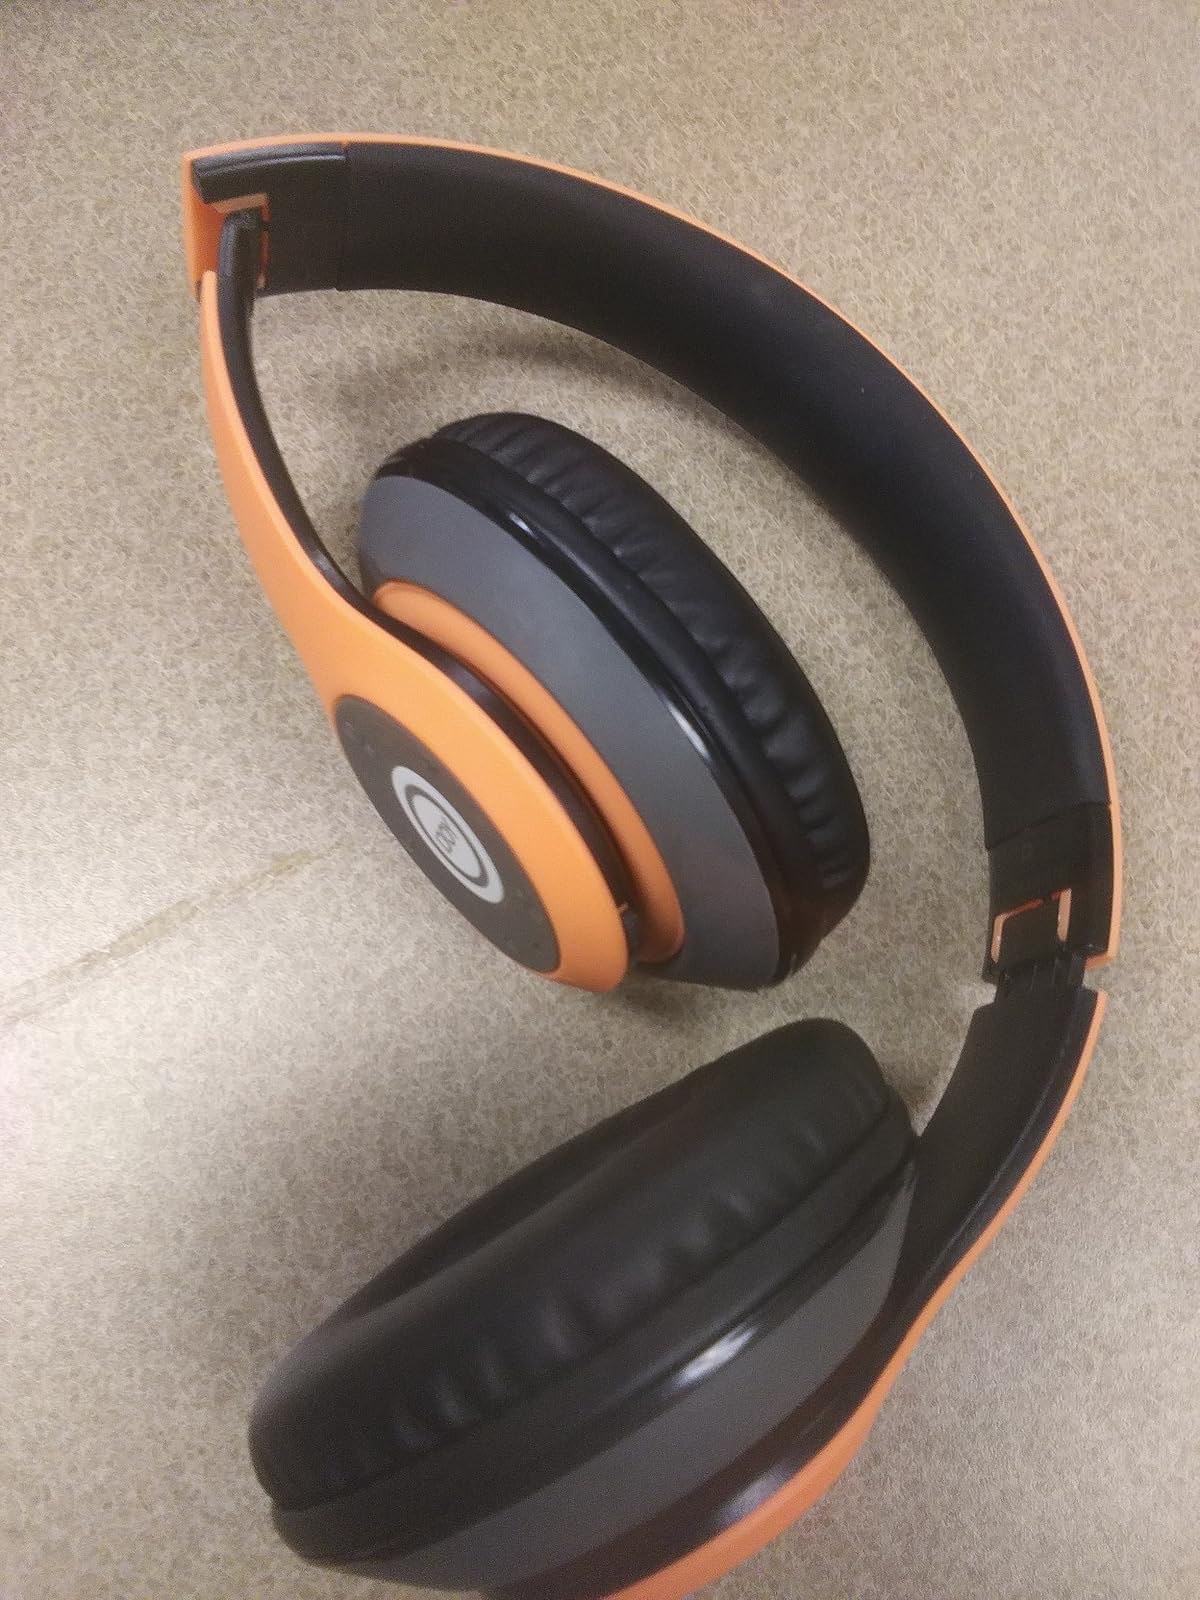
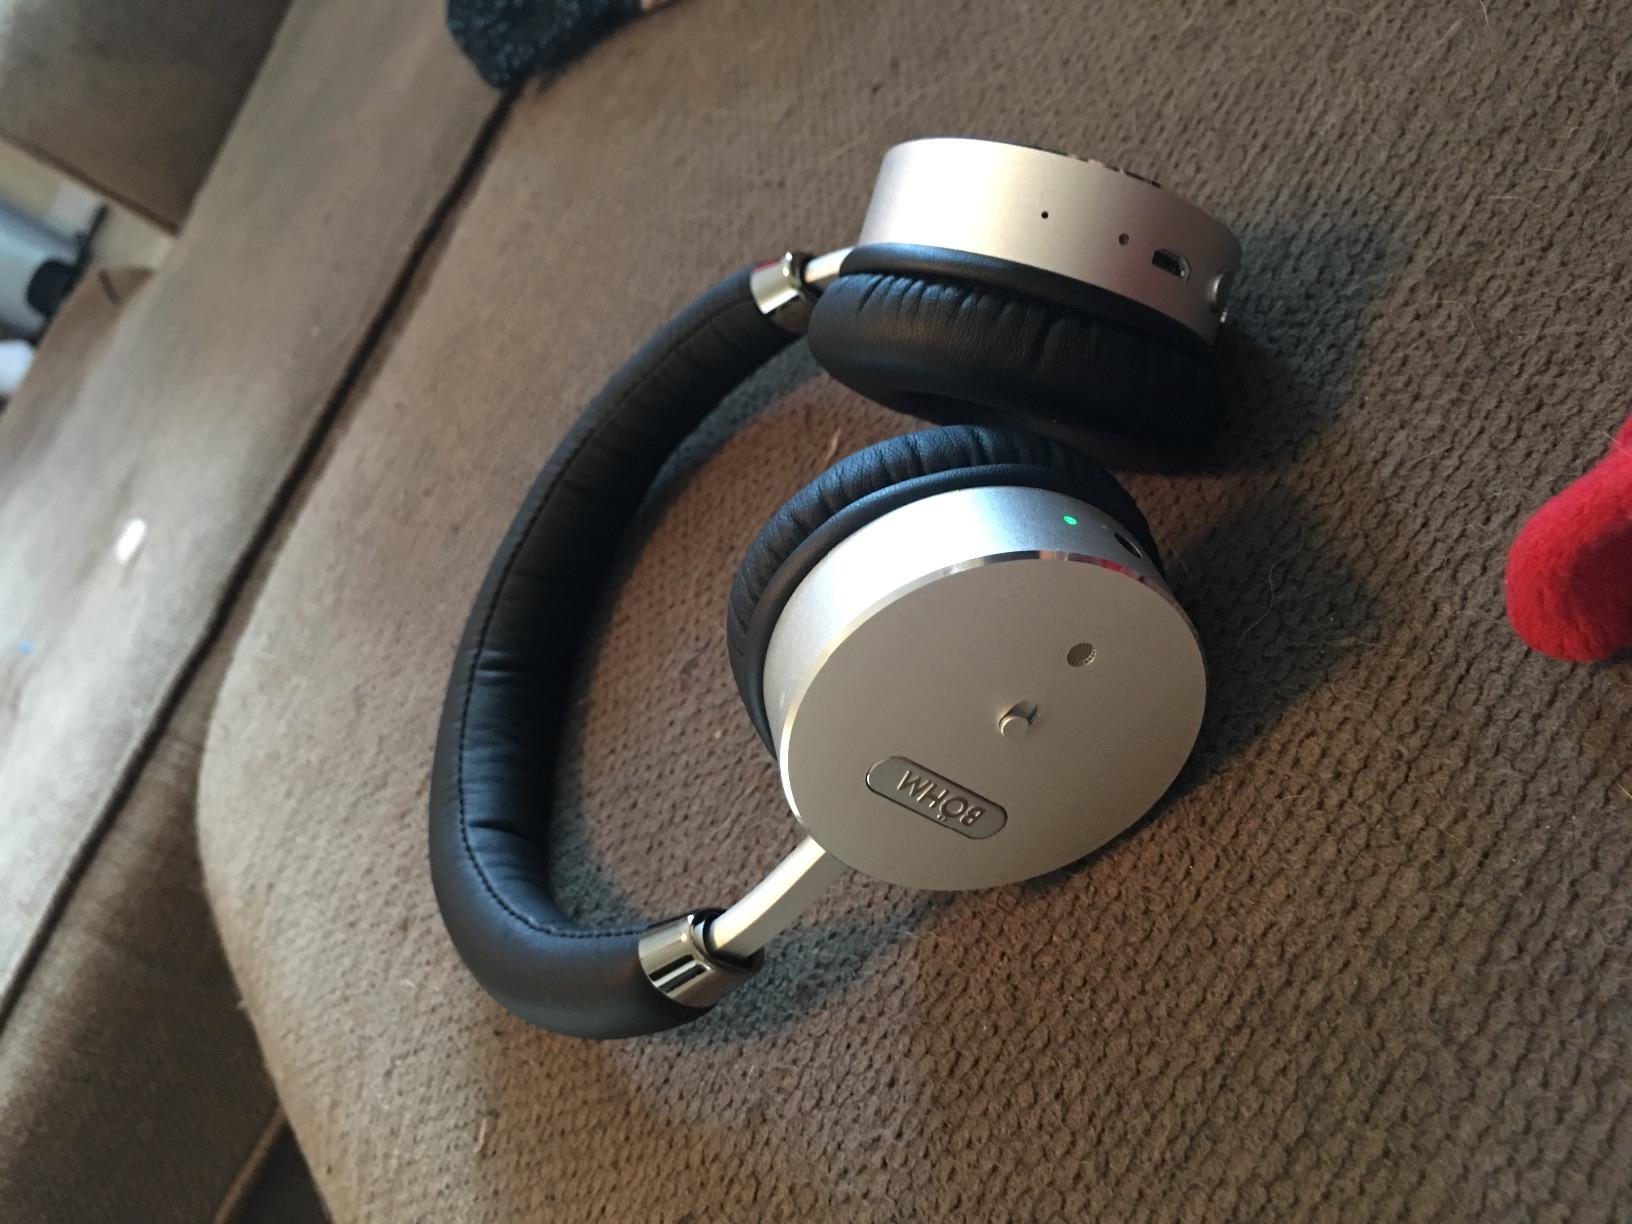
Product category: headphones
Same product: no